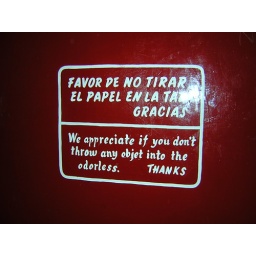
sign in the bathroom